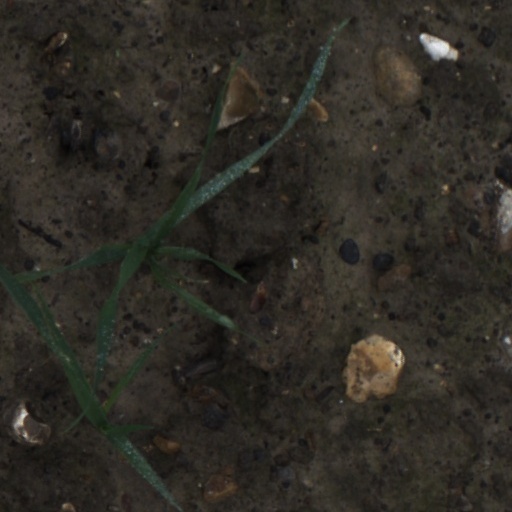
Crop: wheat